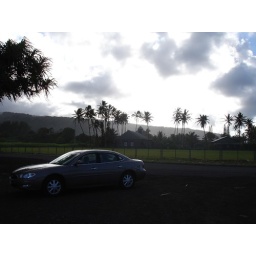
Our rental car in Maui, performed great on the road to Hana